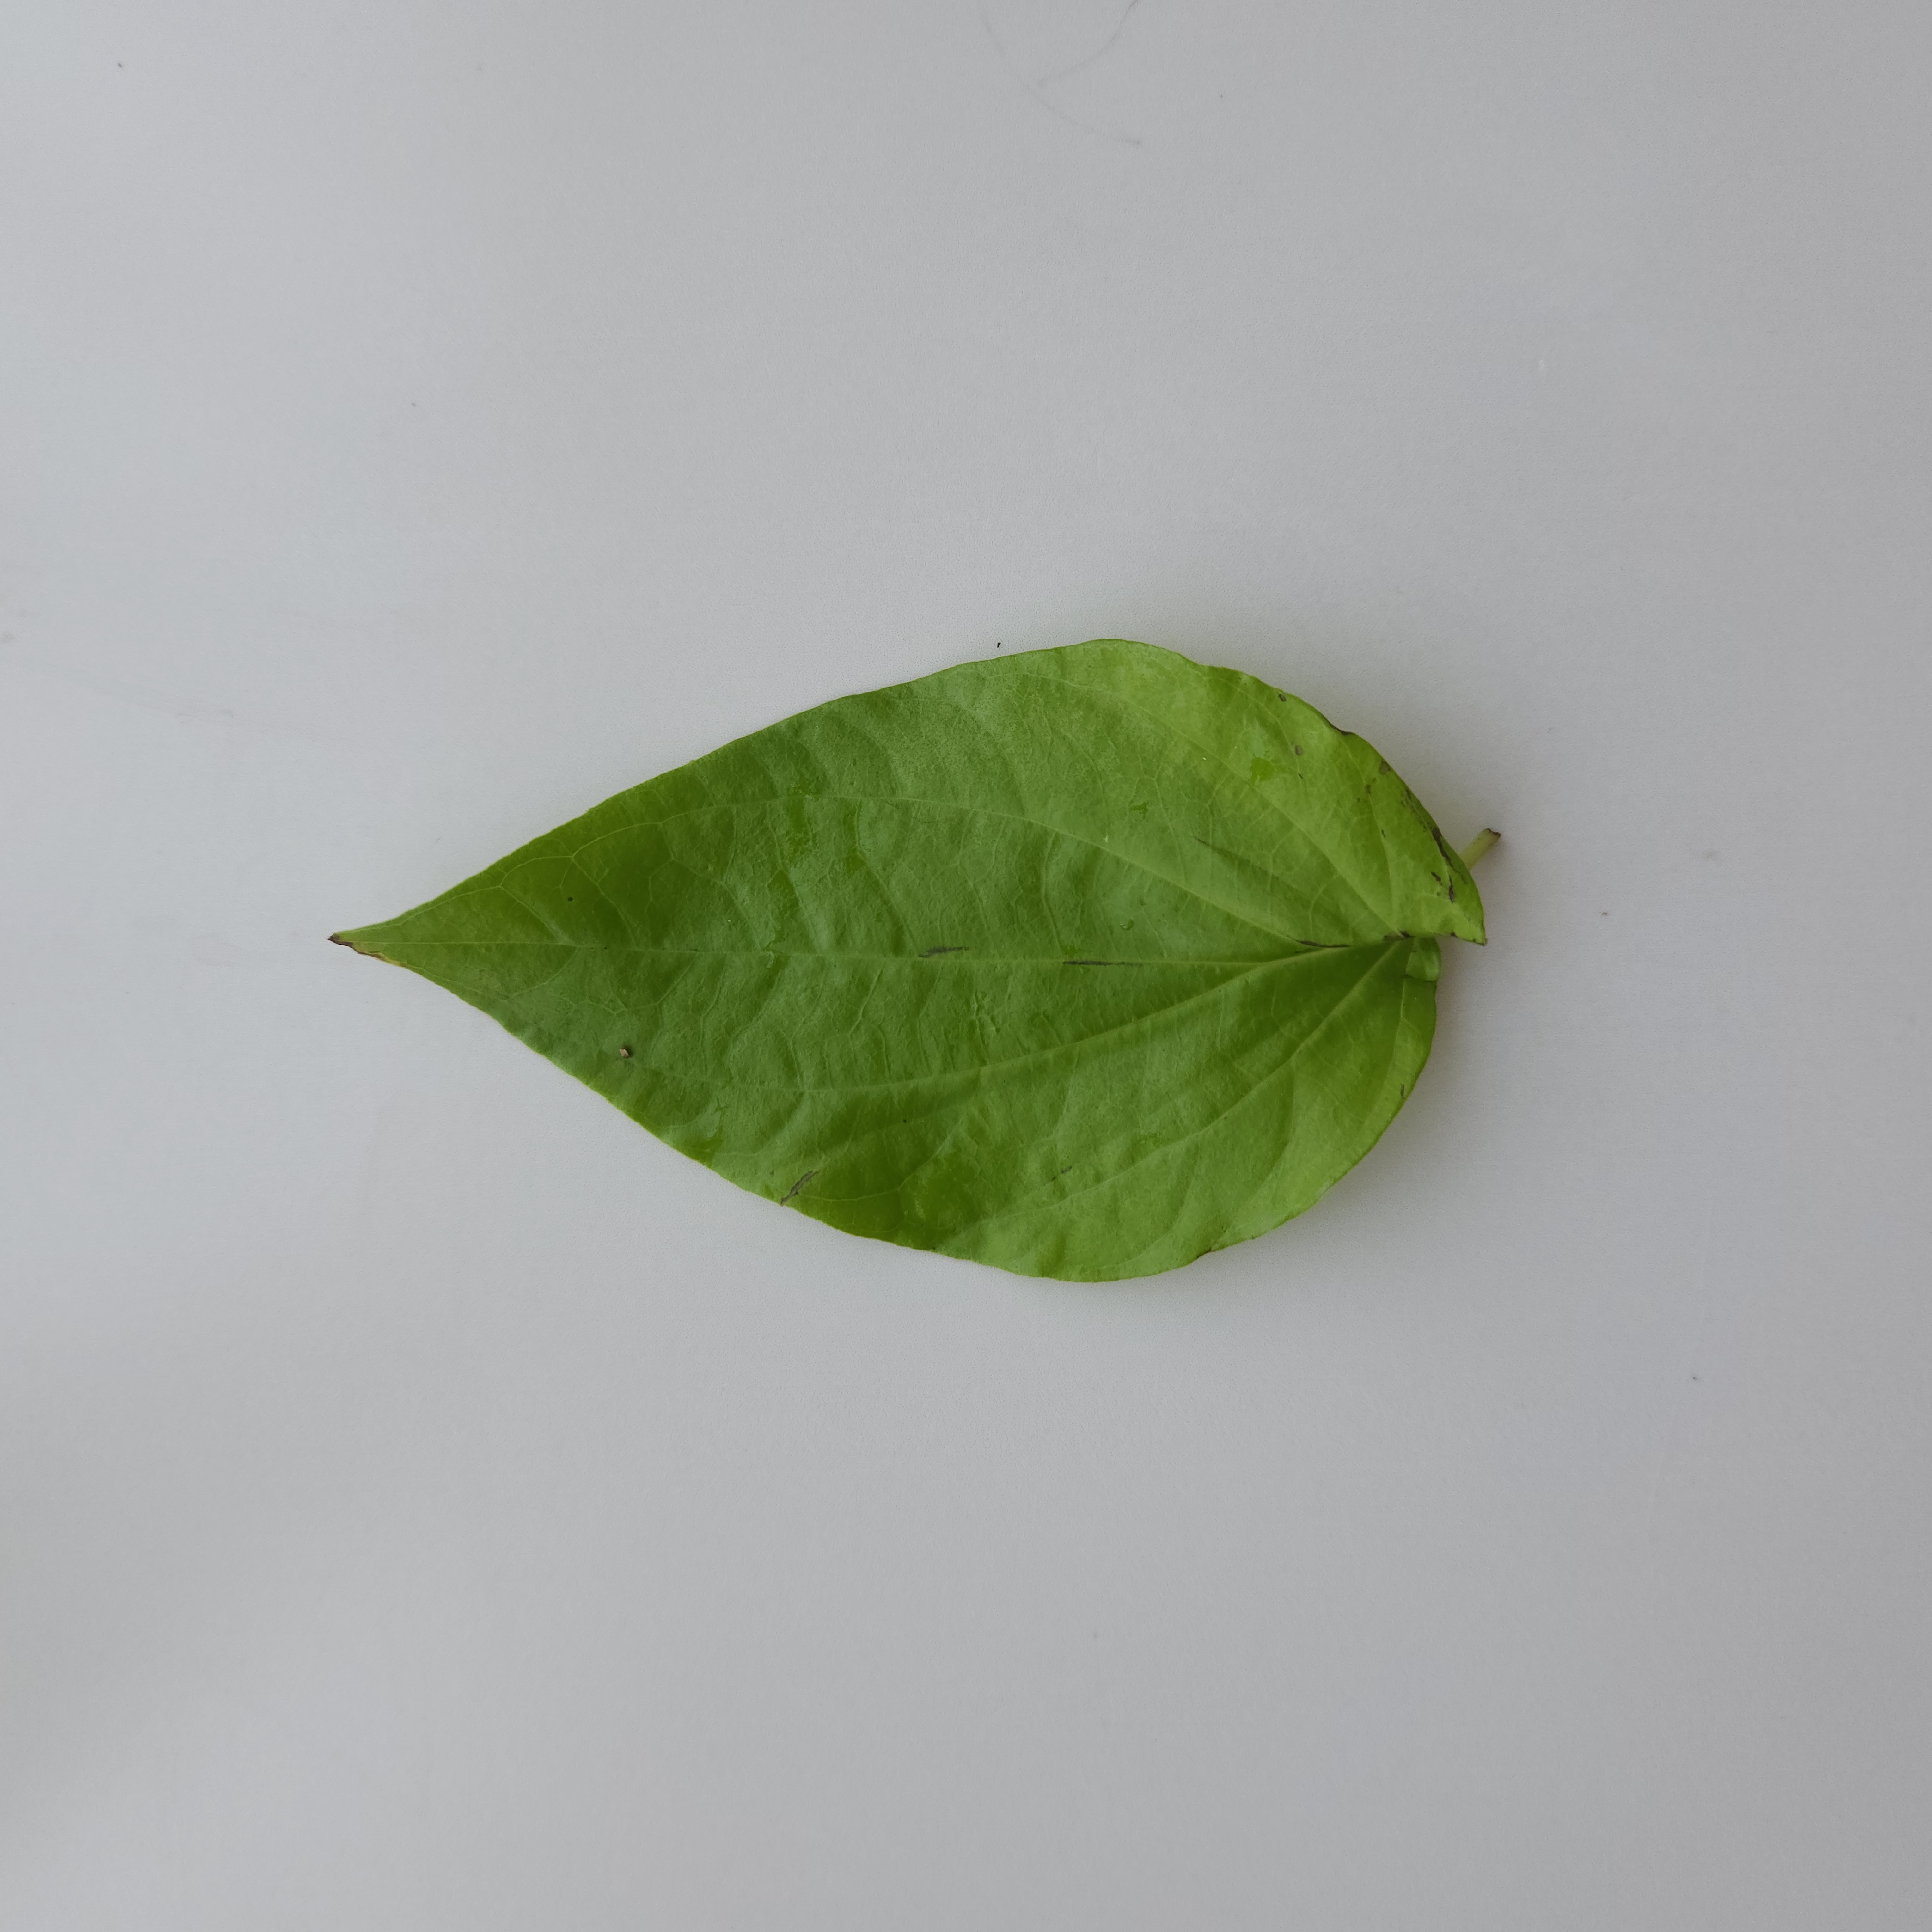
Label: Healthy